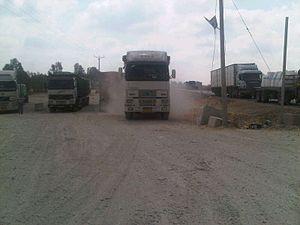
L'économie palestinienne est avant tout dépendante de l’évolution du processus de paix au Proche-Orient. 80 % des échanges extérieurs et du déficit sont réalisés avec Israël. Le déficit commercial palestinien est passé de 800 millions de dollars en 1990 à 1,4 milliard de dollars en 1996 et à 1,7 milliard en 1998. Autre dépendance: celle à l’égard du secteur agricole. Il a représenté jusqu’aux années 1990, un quart du produit national brut et employait 40 % de la population active palestinienne. Si sa part s’est réduite en 1993 à 15 % du PNB et 22 % de la population active, c’est toujours plus que l’industrie qui souffre d’infrastructures et d’investissements publics et privés insuffisants. L’économie palestinienne dépend également fortement de l’aide internationale.